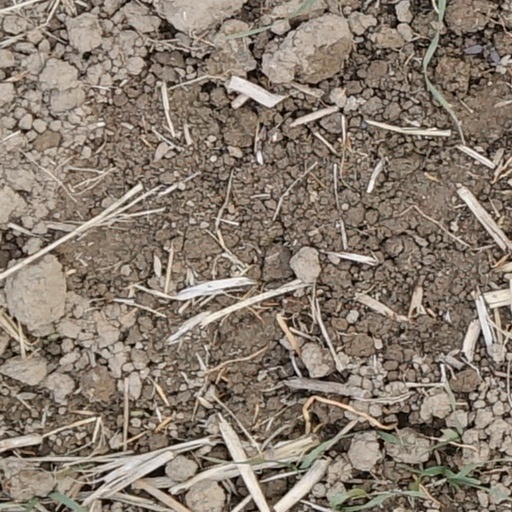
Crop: wheat